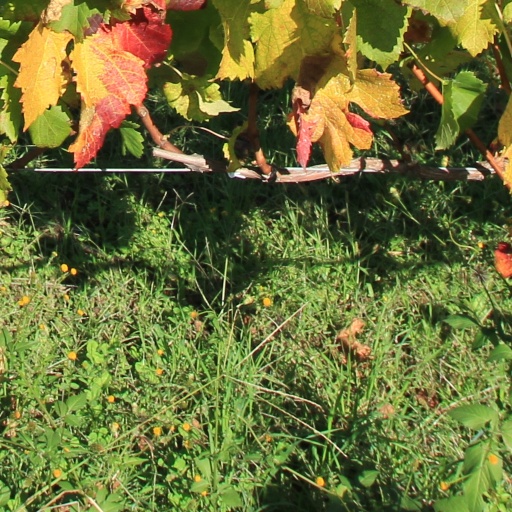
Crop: grape